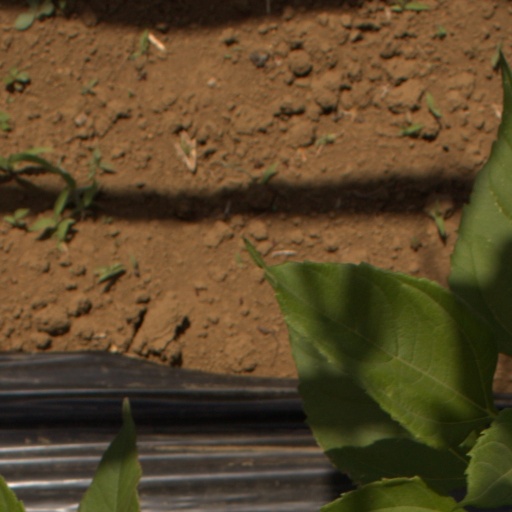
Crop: Jerusalem artichoke